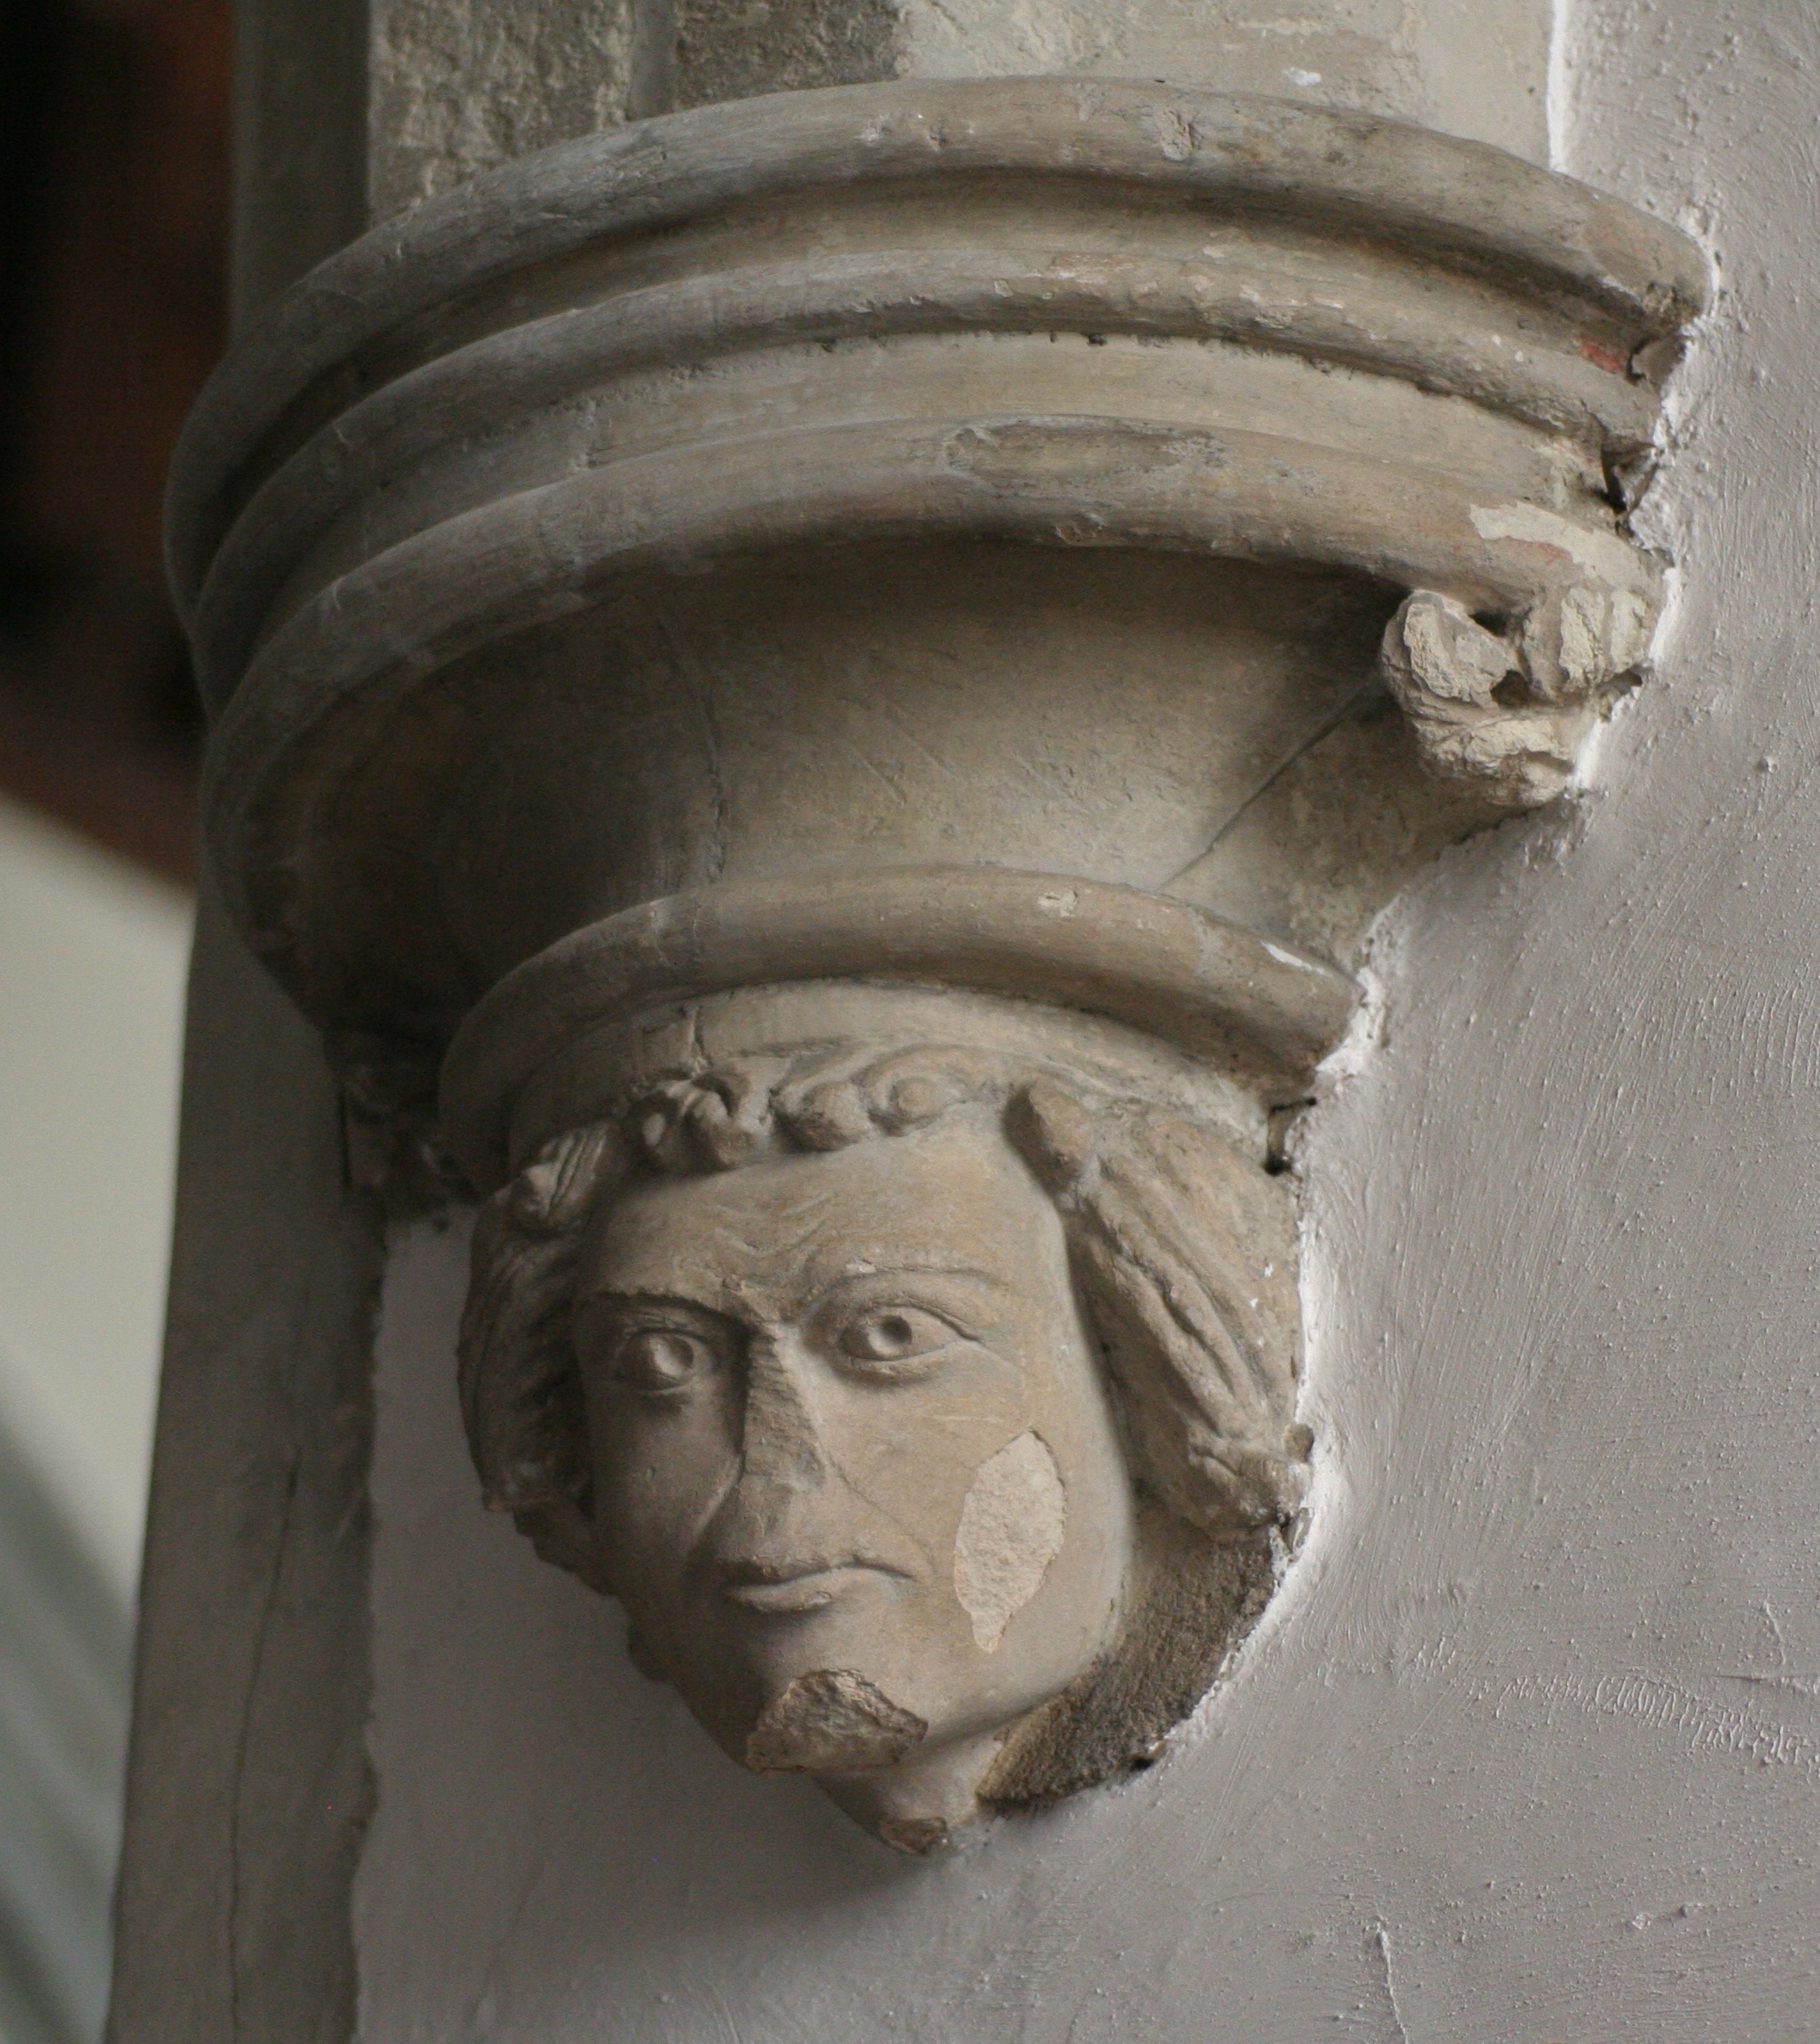
architecture, stone, statue, religion, church, historic, christian, sculpture, memorial, art, temple, archway, head, christianity, english, carving, boss, masonry, god, kent, mason, mediaeval, stone carving, st michael's church, ancient history, sittingbourne, st michael's sittingbourne, grotesque